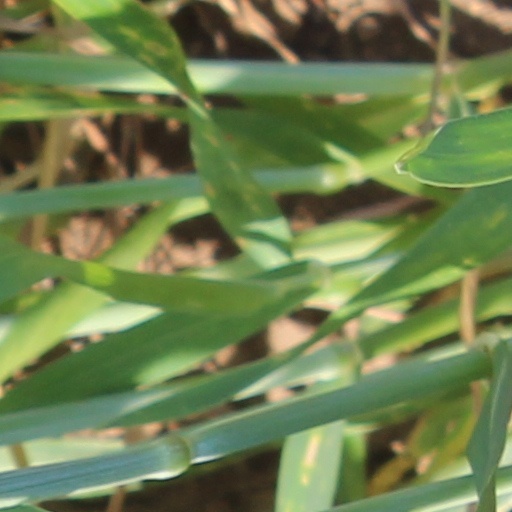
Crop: wheat